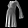
Label: Dress